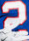
Number: 2